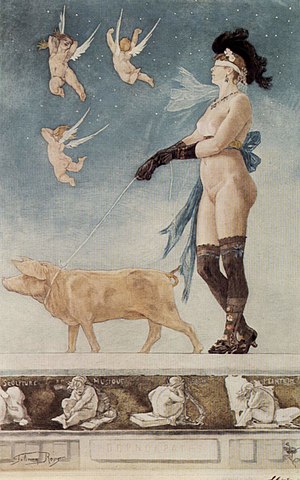
Radering / Moderne raderingsteknik i detaljer / Påføring af trykfarve
Pornocrates af Félicien Rops. Radering og akvatinte
Radering er en tryktype, hvor klicheen ridses med en nål eller ætses i stærk syre i de ubeskyttede dele af en metaloverflade. Raderingsteknikken er ved siden af stik den vigtigste teknik til dybtryk, der har været brugt til fremstilling af kunsttryk og stadig bruges i vid udstrækning.